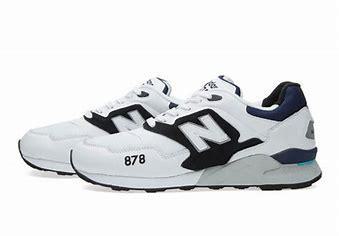
Brand: New
Model: Balance New Balance 878